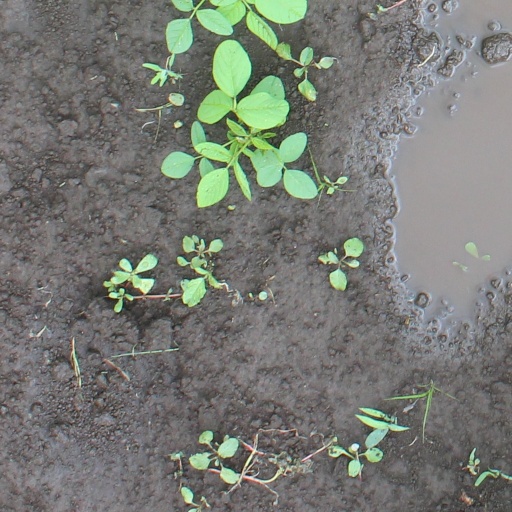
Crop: soybean